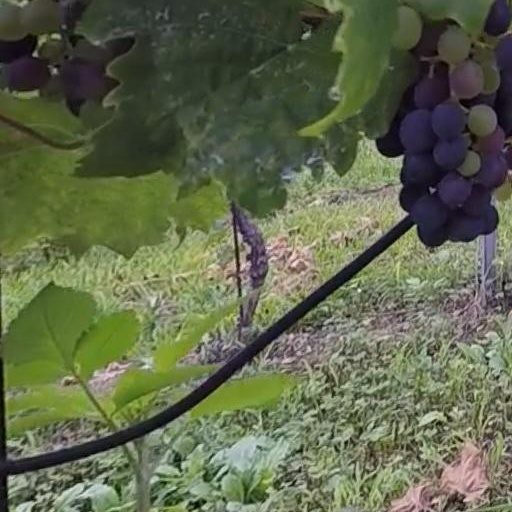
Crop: grape